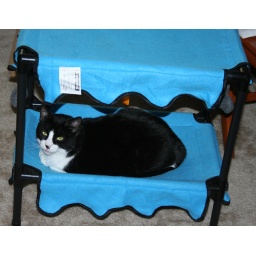
Leya in hammock cat bed